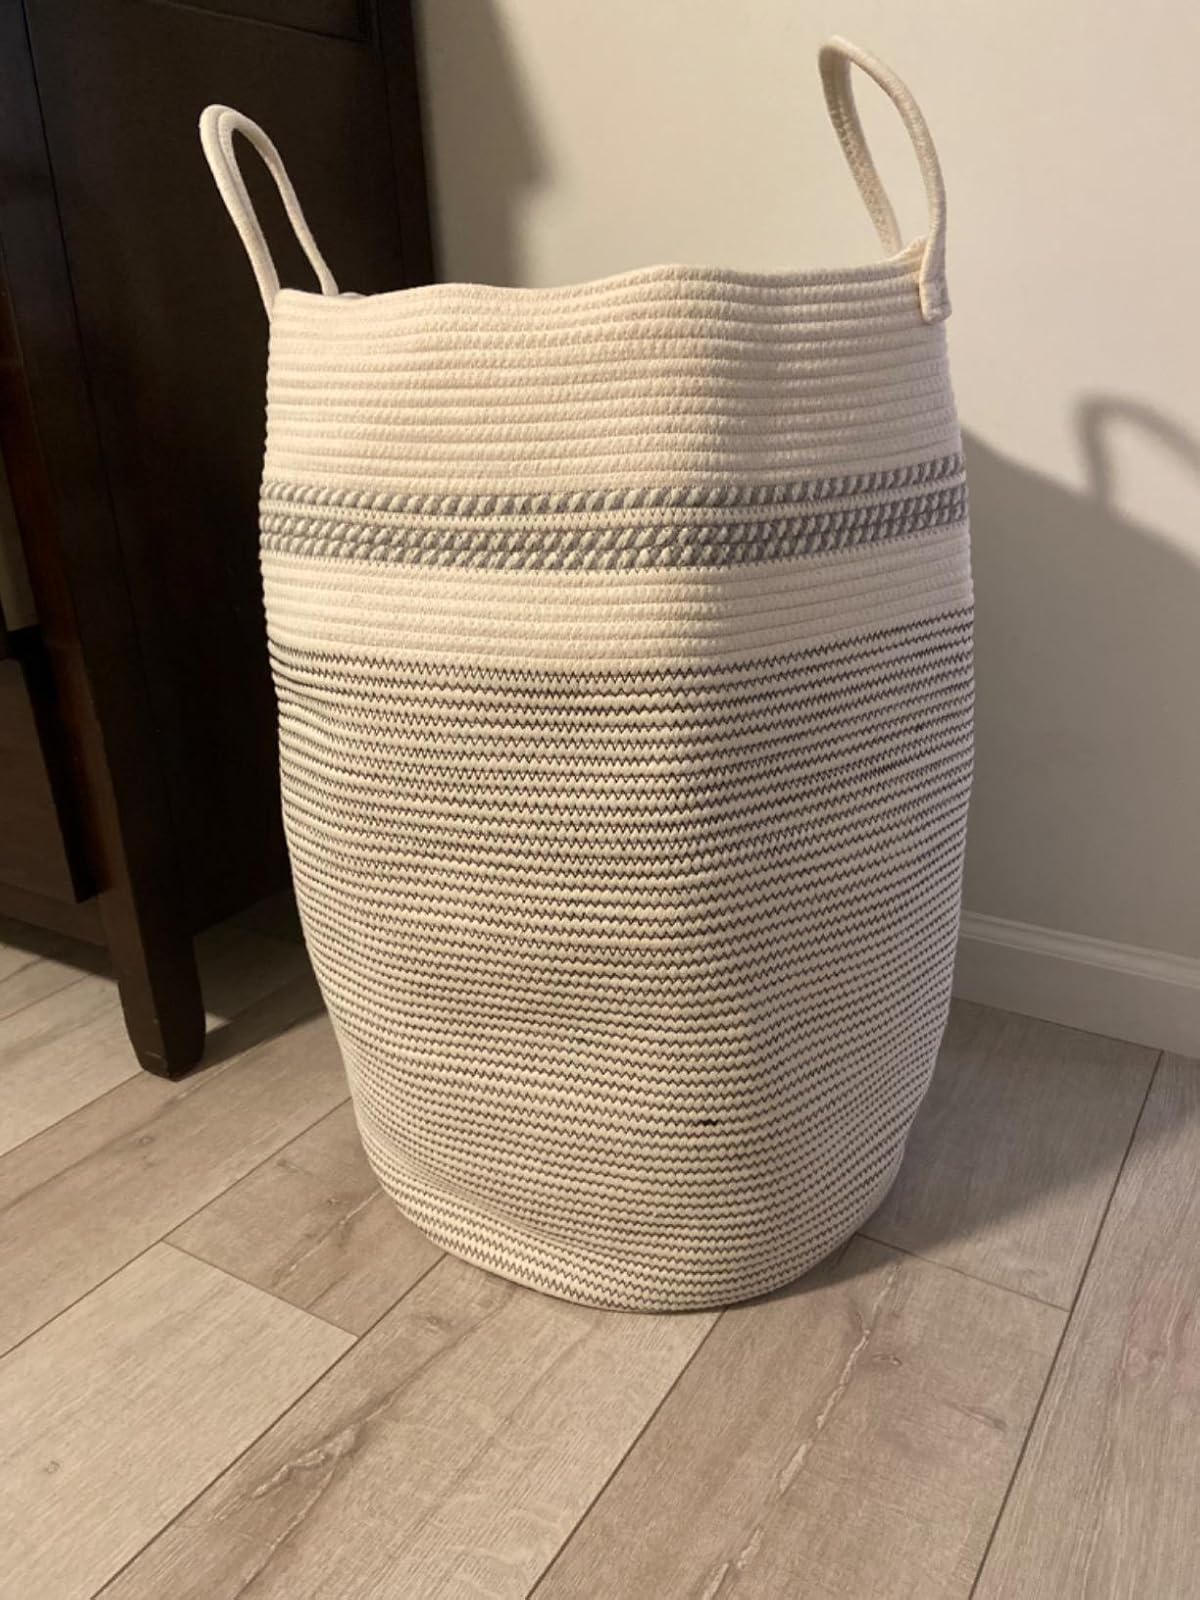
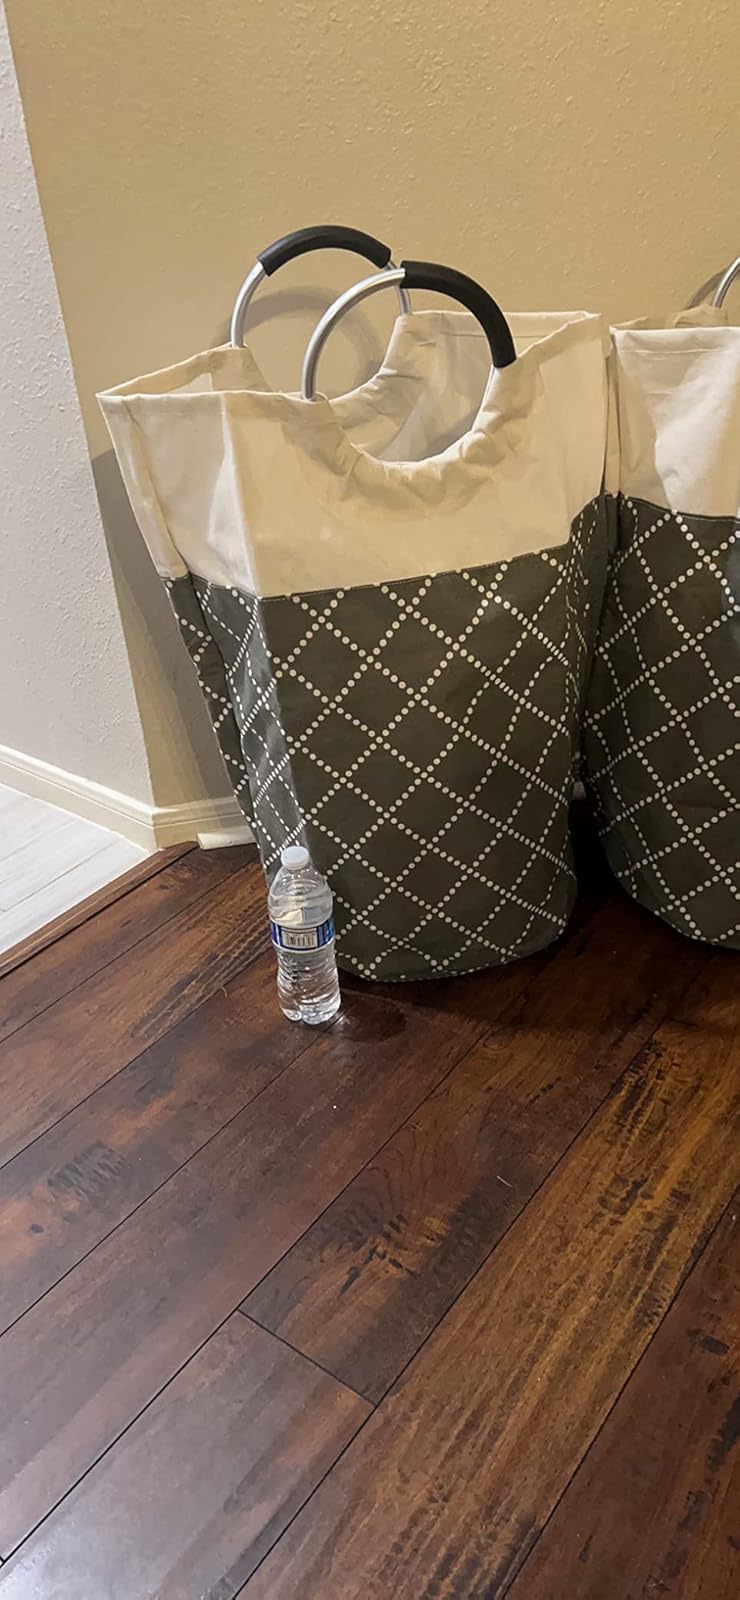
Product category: items_hamper
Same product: no